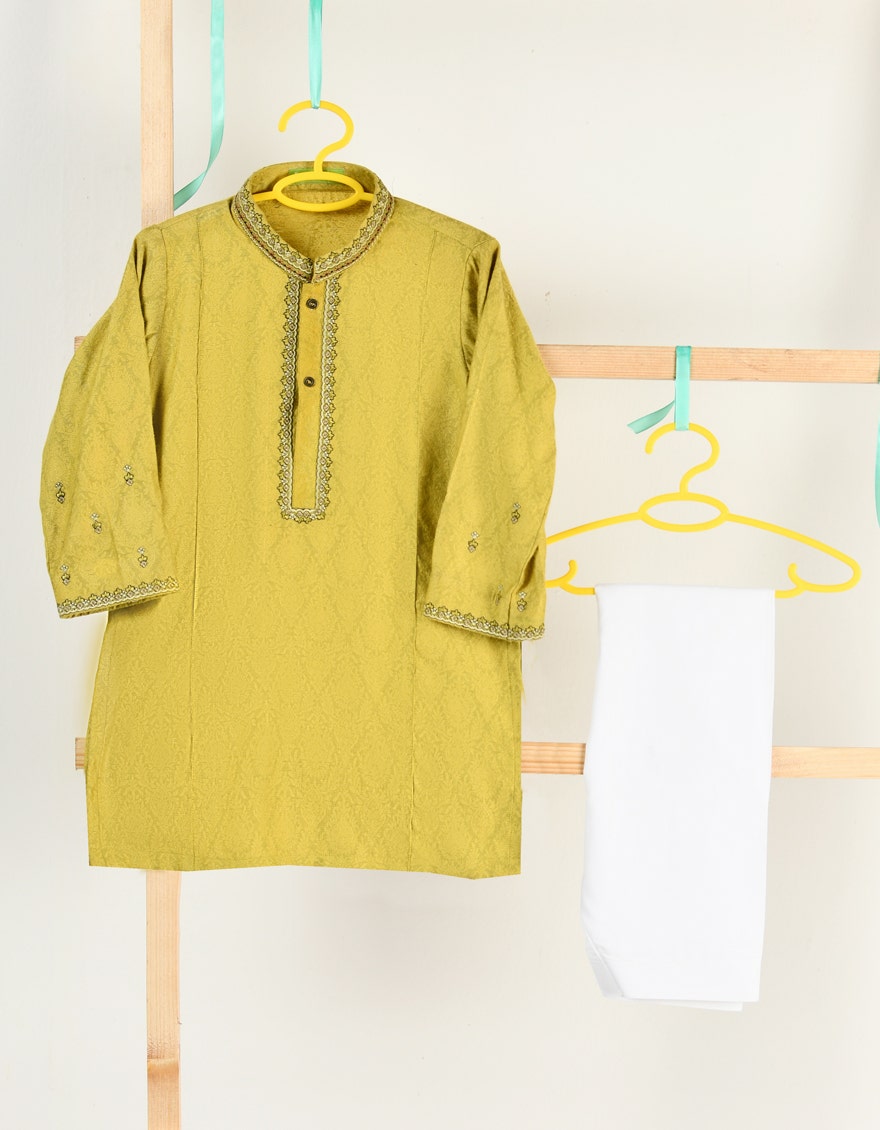
yellow embroidered kurta top